Matty Fryatt

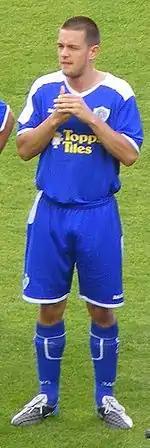
Fryatt lining up for Leicester City in 2008

Matthew Charles Fryatt (born 5 March 1986) is an English football coach and former professional footballer, who played as a striker.